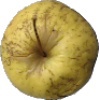
Label: golden_apple